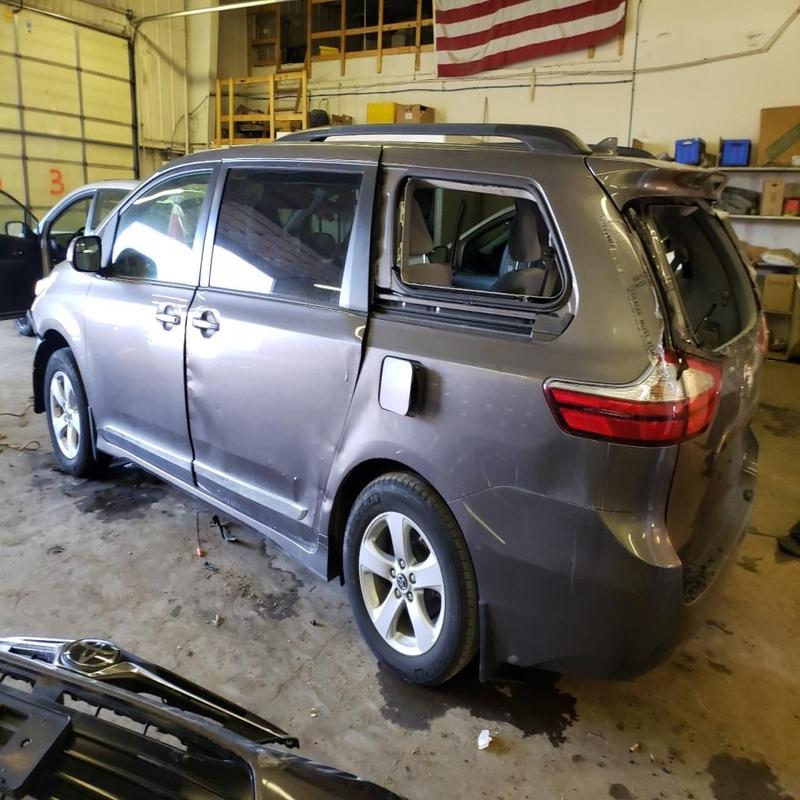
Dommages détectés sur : aile avant gauche, porte avant gauche, pare-brise arrière, feu arrière droit, feu arrière gauche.
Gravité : majeur